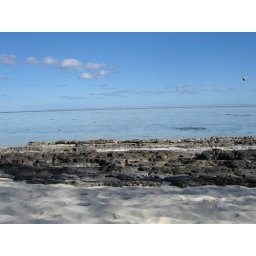
The beach in front of the director's house where we stayed.